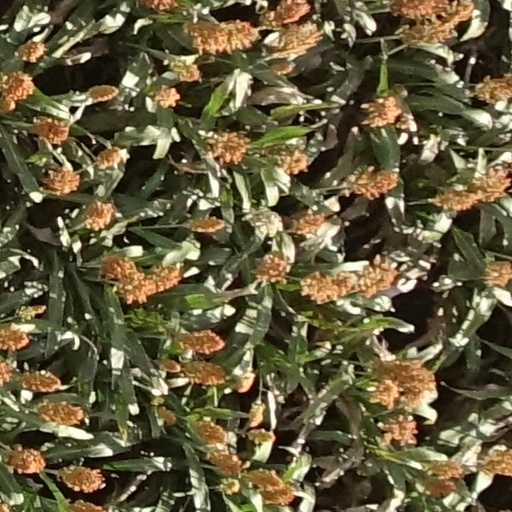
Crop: sorghum